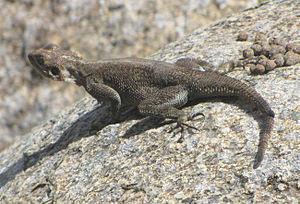
Agama mwanzae est une espèce de sauriens de la famille des Agamidae.